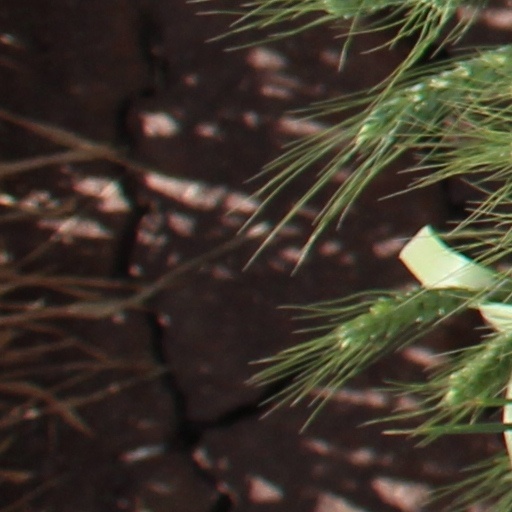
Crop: wheat